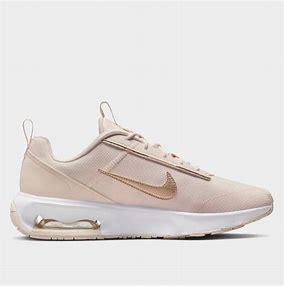
Brand: Nike
Model: Air Max Intrlk Lite